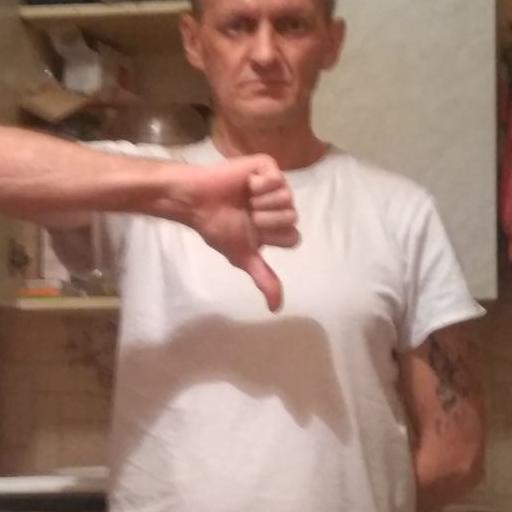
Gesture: dislike